Sven Hugo Borg

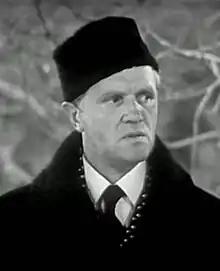
Borg in "They Raid by Night" (1943)

Sven Hugo Borg was born in Vinslöv, Skåne län, Sweden. Early in his career, Borg was a secretary with the Swedish Consulate in Los Angeles. While working at the consulate he met the actress Greta Garbo who had recently arrived in Hollywood. Garbo asked Borg to be her interpreter for an upcoming movie to which he readily agreed. He served as Garbo's interpreter from 1925 to 1929. After interpreting for Greta, Borg decided to pursue acting as a career. He had done some dramatic work on the Swedish stage. He continued to remain with the consulate until the late 1930s.